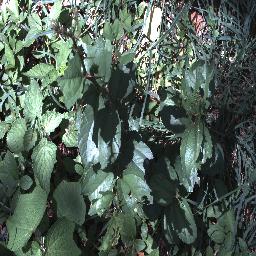
Label: chinee_apple